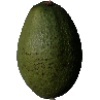
Label: Avocado 1